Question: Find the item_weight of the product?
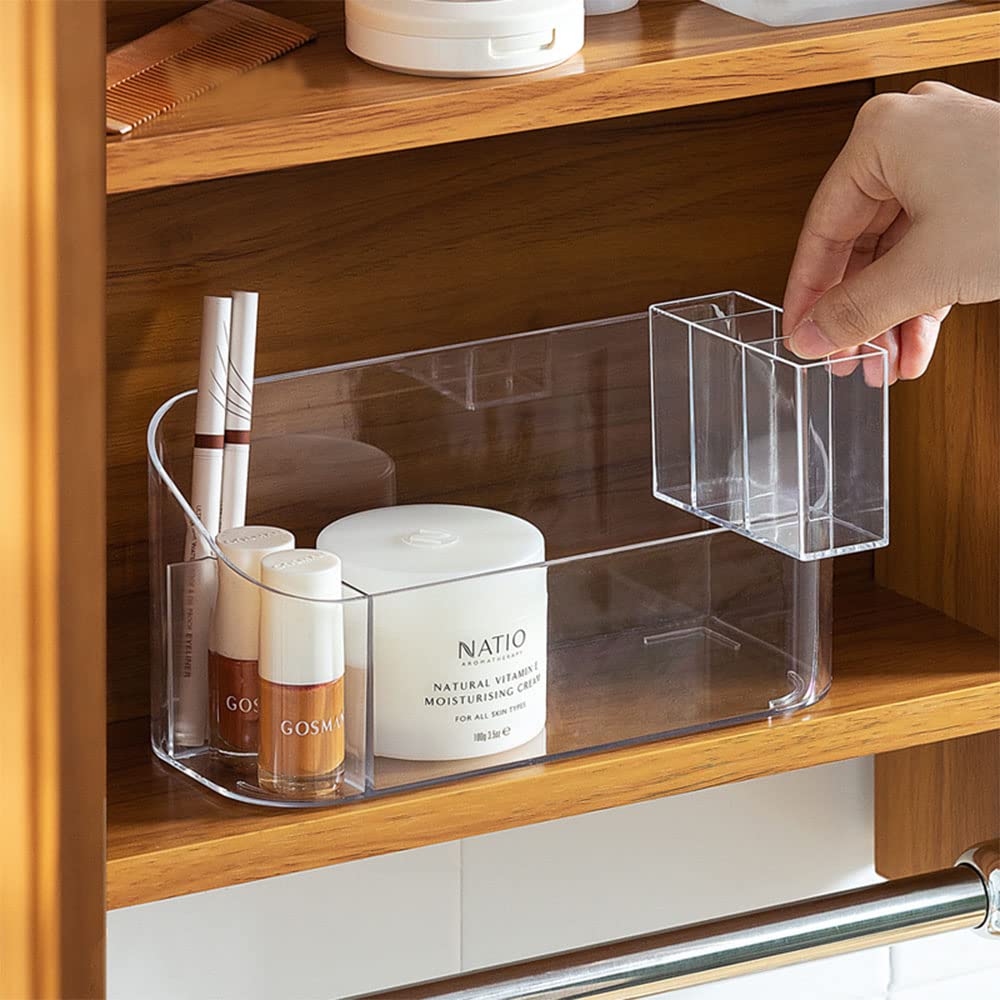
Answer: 100.0 gram